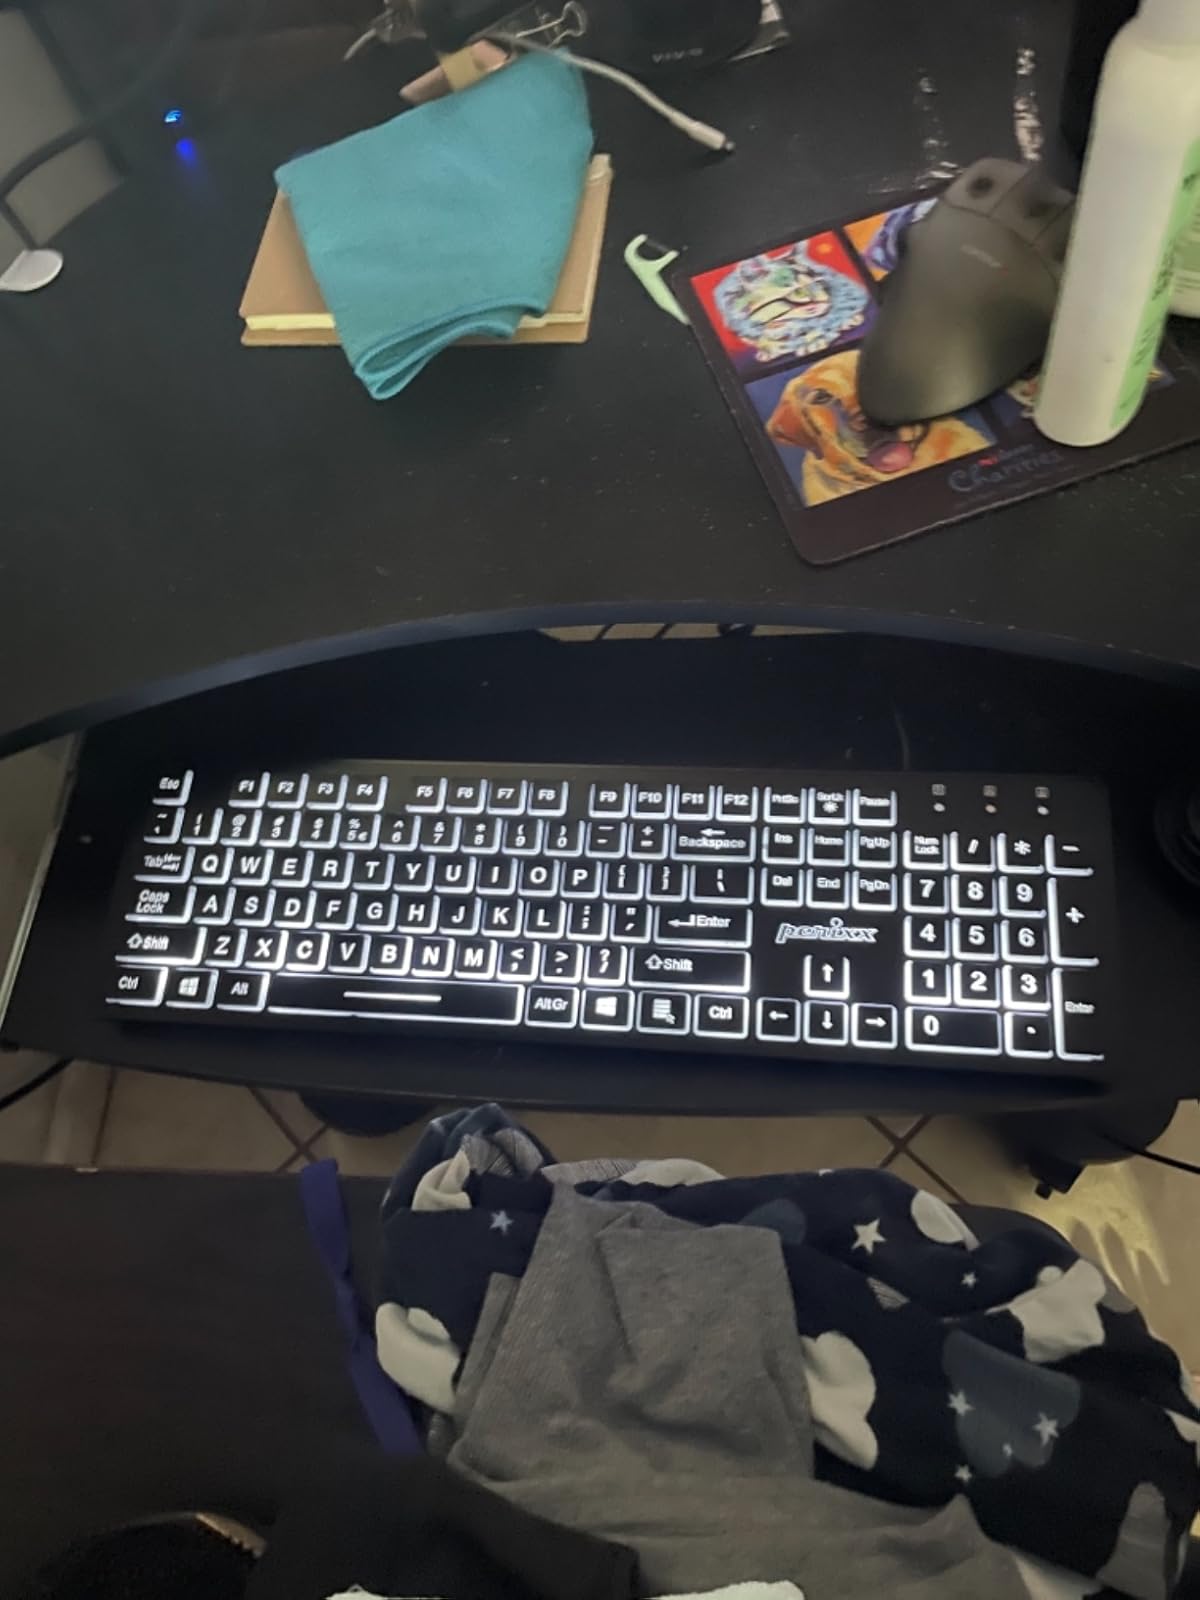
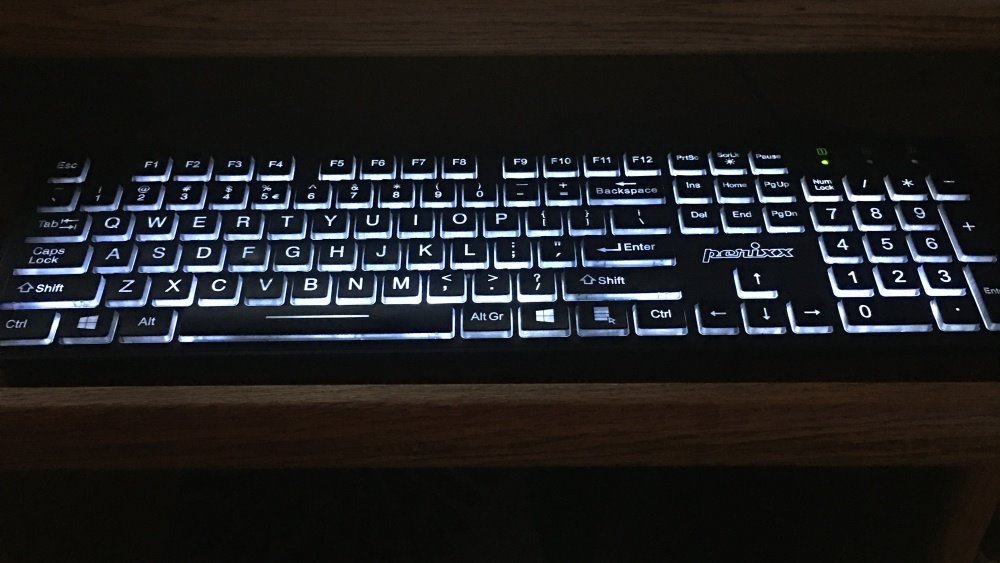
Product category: keyboard
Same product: yes